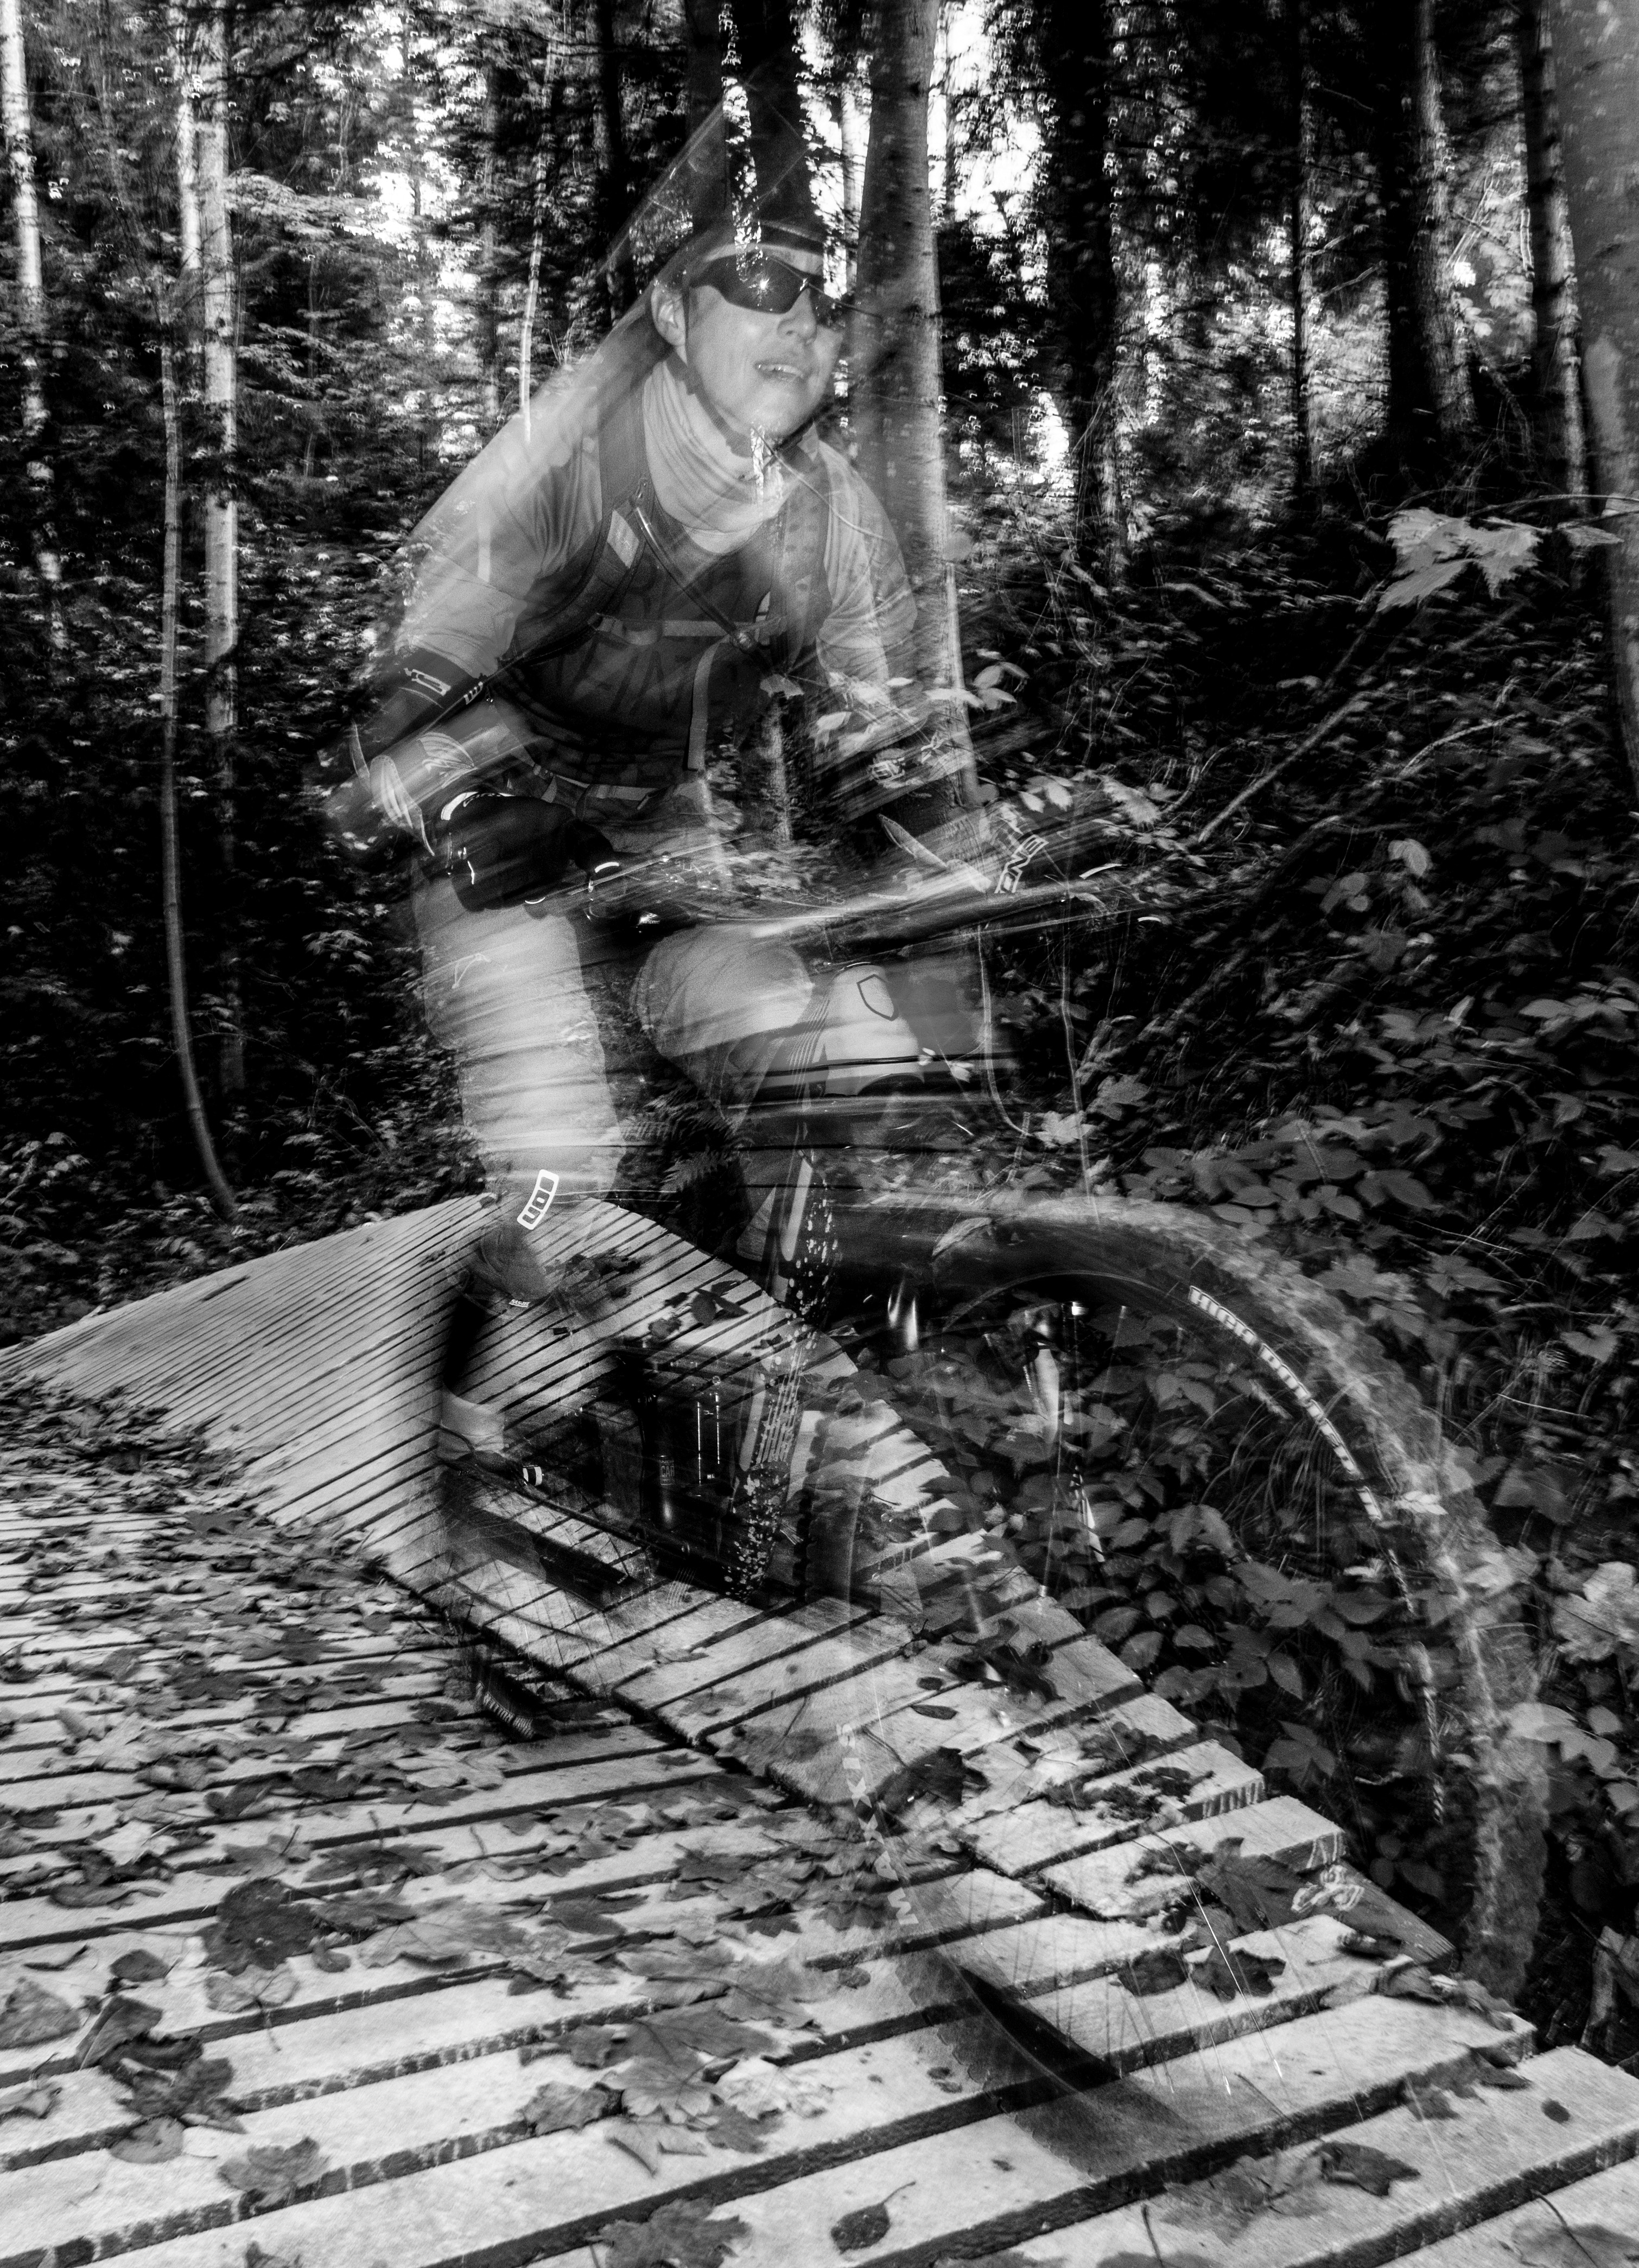
tree, forest, black and white, track, white, street, bike, monochrome, bmx, streetphotography, bw, candid, flash, olympus, photograph, strassenfotografie, streetportrait, monochrome photography